Public housing estates in Ma On Shan

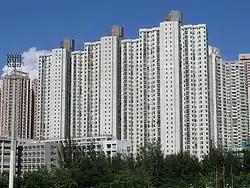
Kam Hay Court

Kam Hay Court is a HOS court on the reclaimed land in Ma On Shan, near Yiu On Estate. It has three blocks built in 1989.